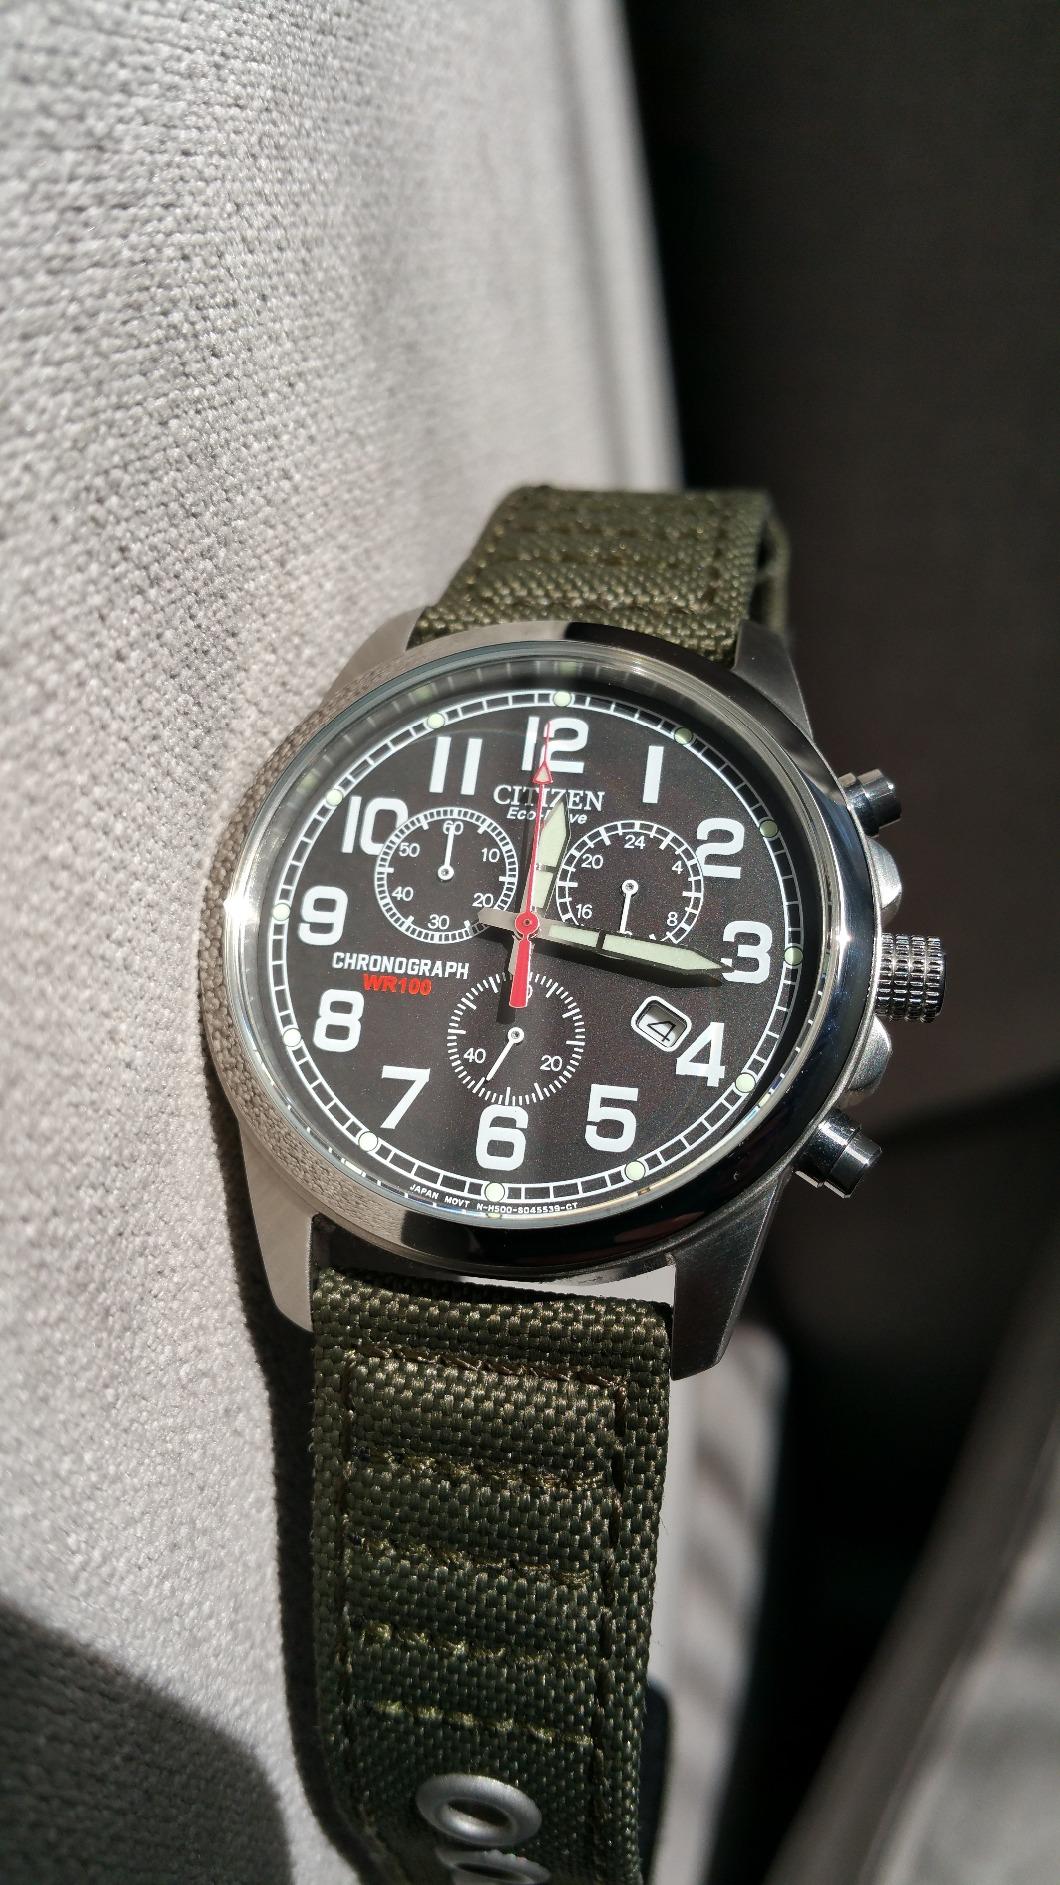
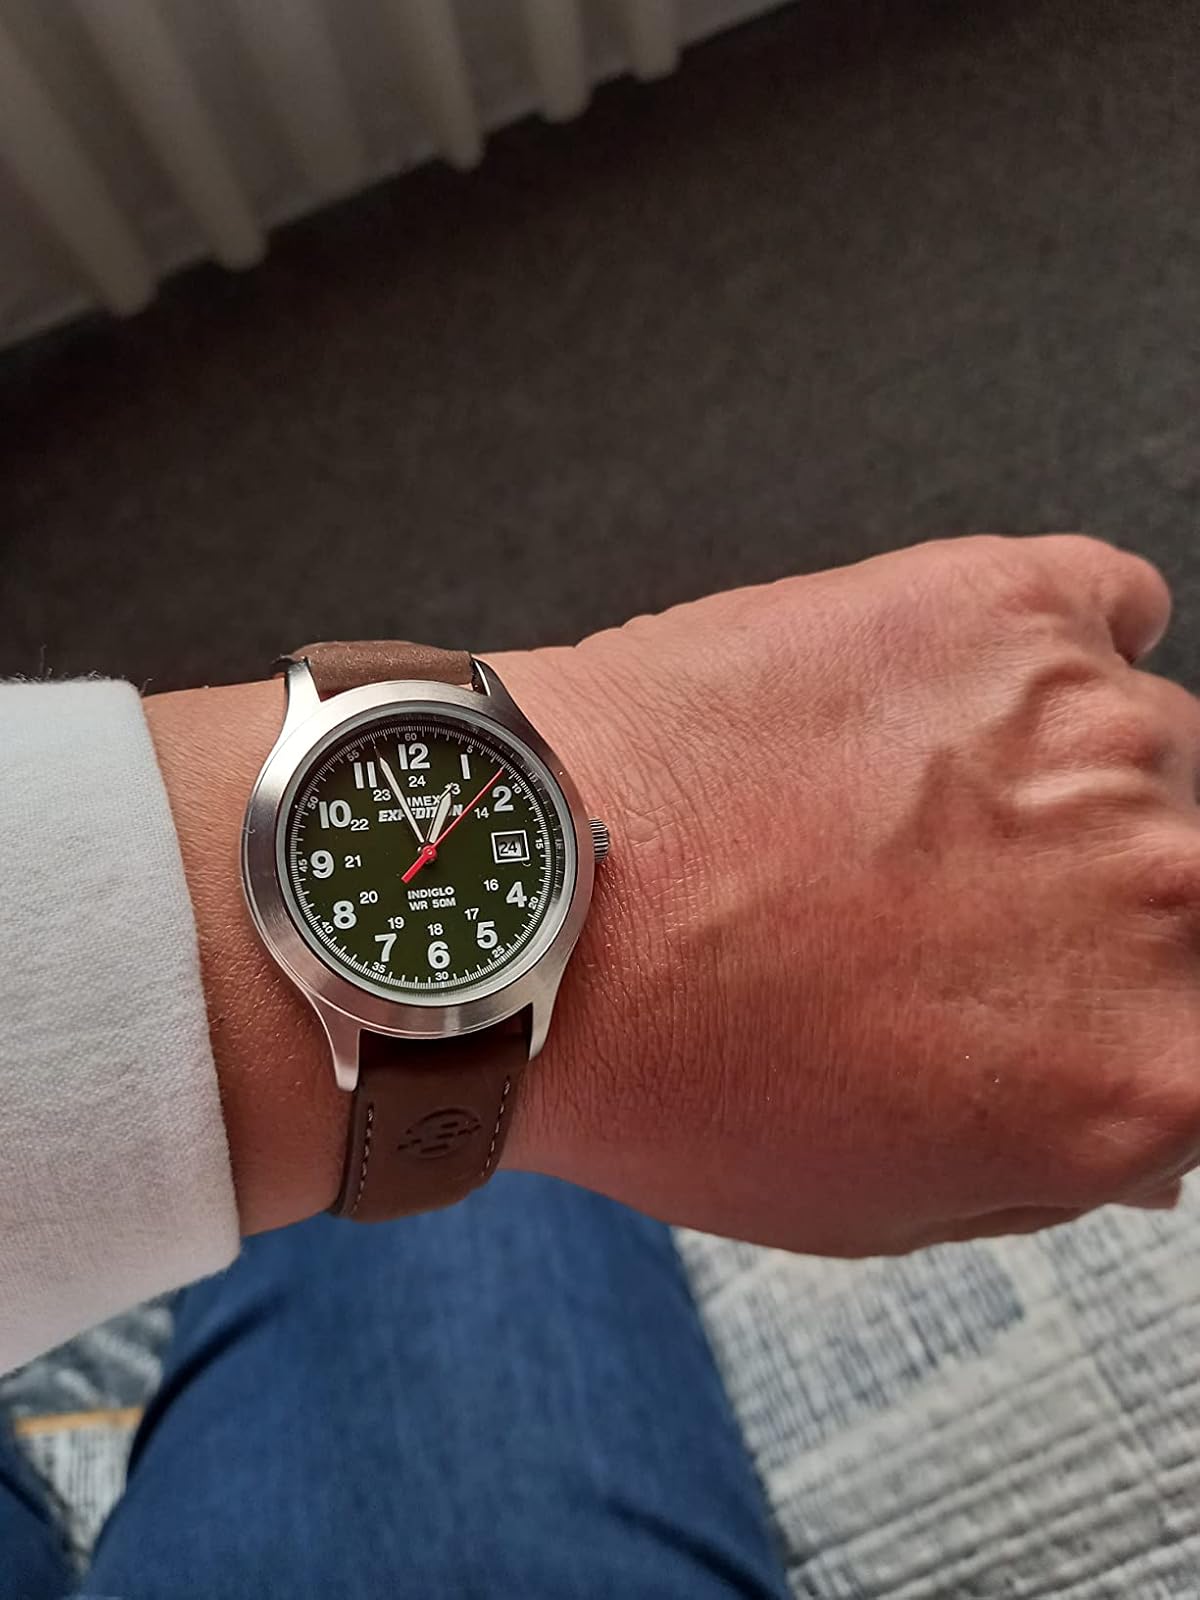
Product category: accessories_watch
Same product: no